Battle of Pakchon

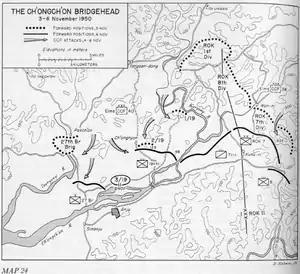
The Chongchon Bridgehead, 3–6 November 1950

During the night of 4/5 November 1950, the PVA and KPA mounted a full-scale assault on US 24th Infantry Division. Before dawn, 19 RCT had become heavily engaged, and was pushed back nearly . The PVA force turned west to advance between the Taeryong and Chongchon rivers, threatening the rear of the 27th British Commonwealth Brigade by cutting the Pakchon–Sinanju road. The previous afternoon a patrol from the Middlesex had clashed with a large PVA patrol to the north-east and suffered a number of casualties, yet the main PVA attack did not come until early the next morning. Meanwhile, large numbers of refugees continued to move south, causing the British and Australians further concern given the possibility that they might be used by the PVA to cover the infiltration of their positions. At 08:00 on 5 November a group of around 200 PVA attacked C Battery, US 61st Field Artillery Battalion, which was attached to the 27th British Commonwealth Brigade. The American guns had been supporting the brigade from a position beside the road about south of Pakchon, and were protecting the vital concrete bridge south of the Argyll's battalion headquarters at Kujin.